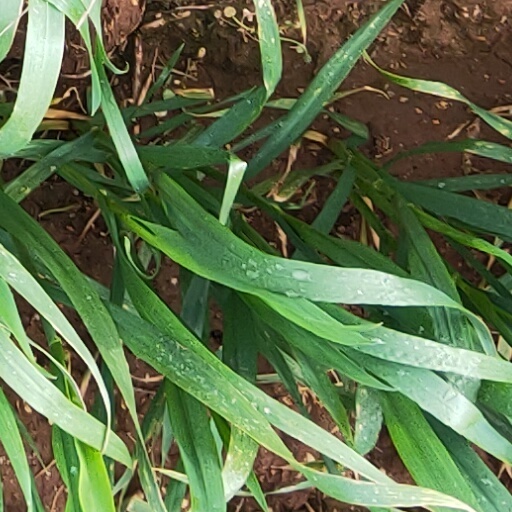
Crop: wheat